Double bass

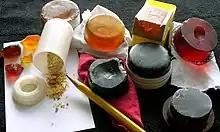
A variety of rosin types

Double bass bows vary in length, ranging from . In general, a bass bow is shorter and heavier than a cello bow. Pernambuco, also known as Brazilwood, is regarded as an excellent quality stick material, but due to its scarcity and expense, other materials are increasingly being used. Inexpensive student bows may be constructed of solid fiberglass, which makes the bow much lighter than a wooden bow (even too light to produce a good tone, in some cases). Student bows may also be made of the less valuable varieties of brazilwood. Snakewood and carbon fiber are also used in bows of a variety of different qualities. The frog of the double bass bow is usually made out of ebony, although snakewood and buffalo horn are used by some luthiers. The frog is movable, as it can be tightened or loosened with a knob (like all violin family bows). The bow is loosened at the end of a practice session or performance. The bow is tightened before playing, until it reaches a tautness that is preferred by the player. The frog on a quality bow is decorated with mother of pearl inlay.